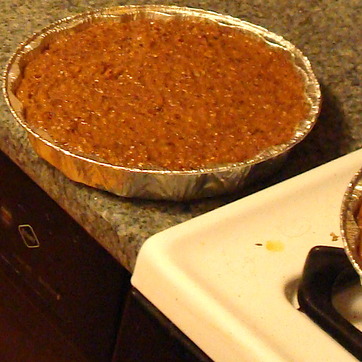
Material: metal